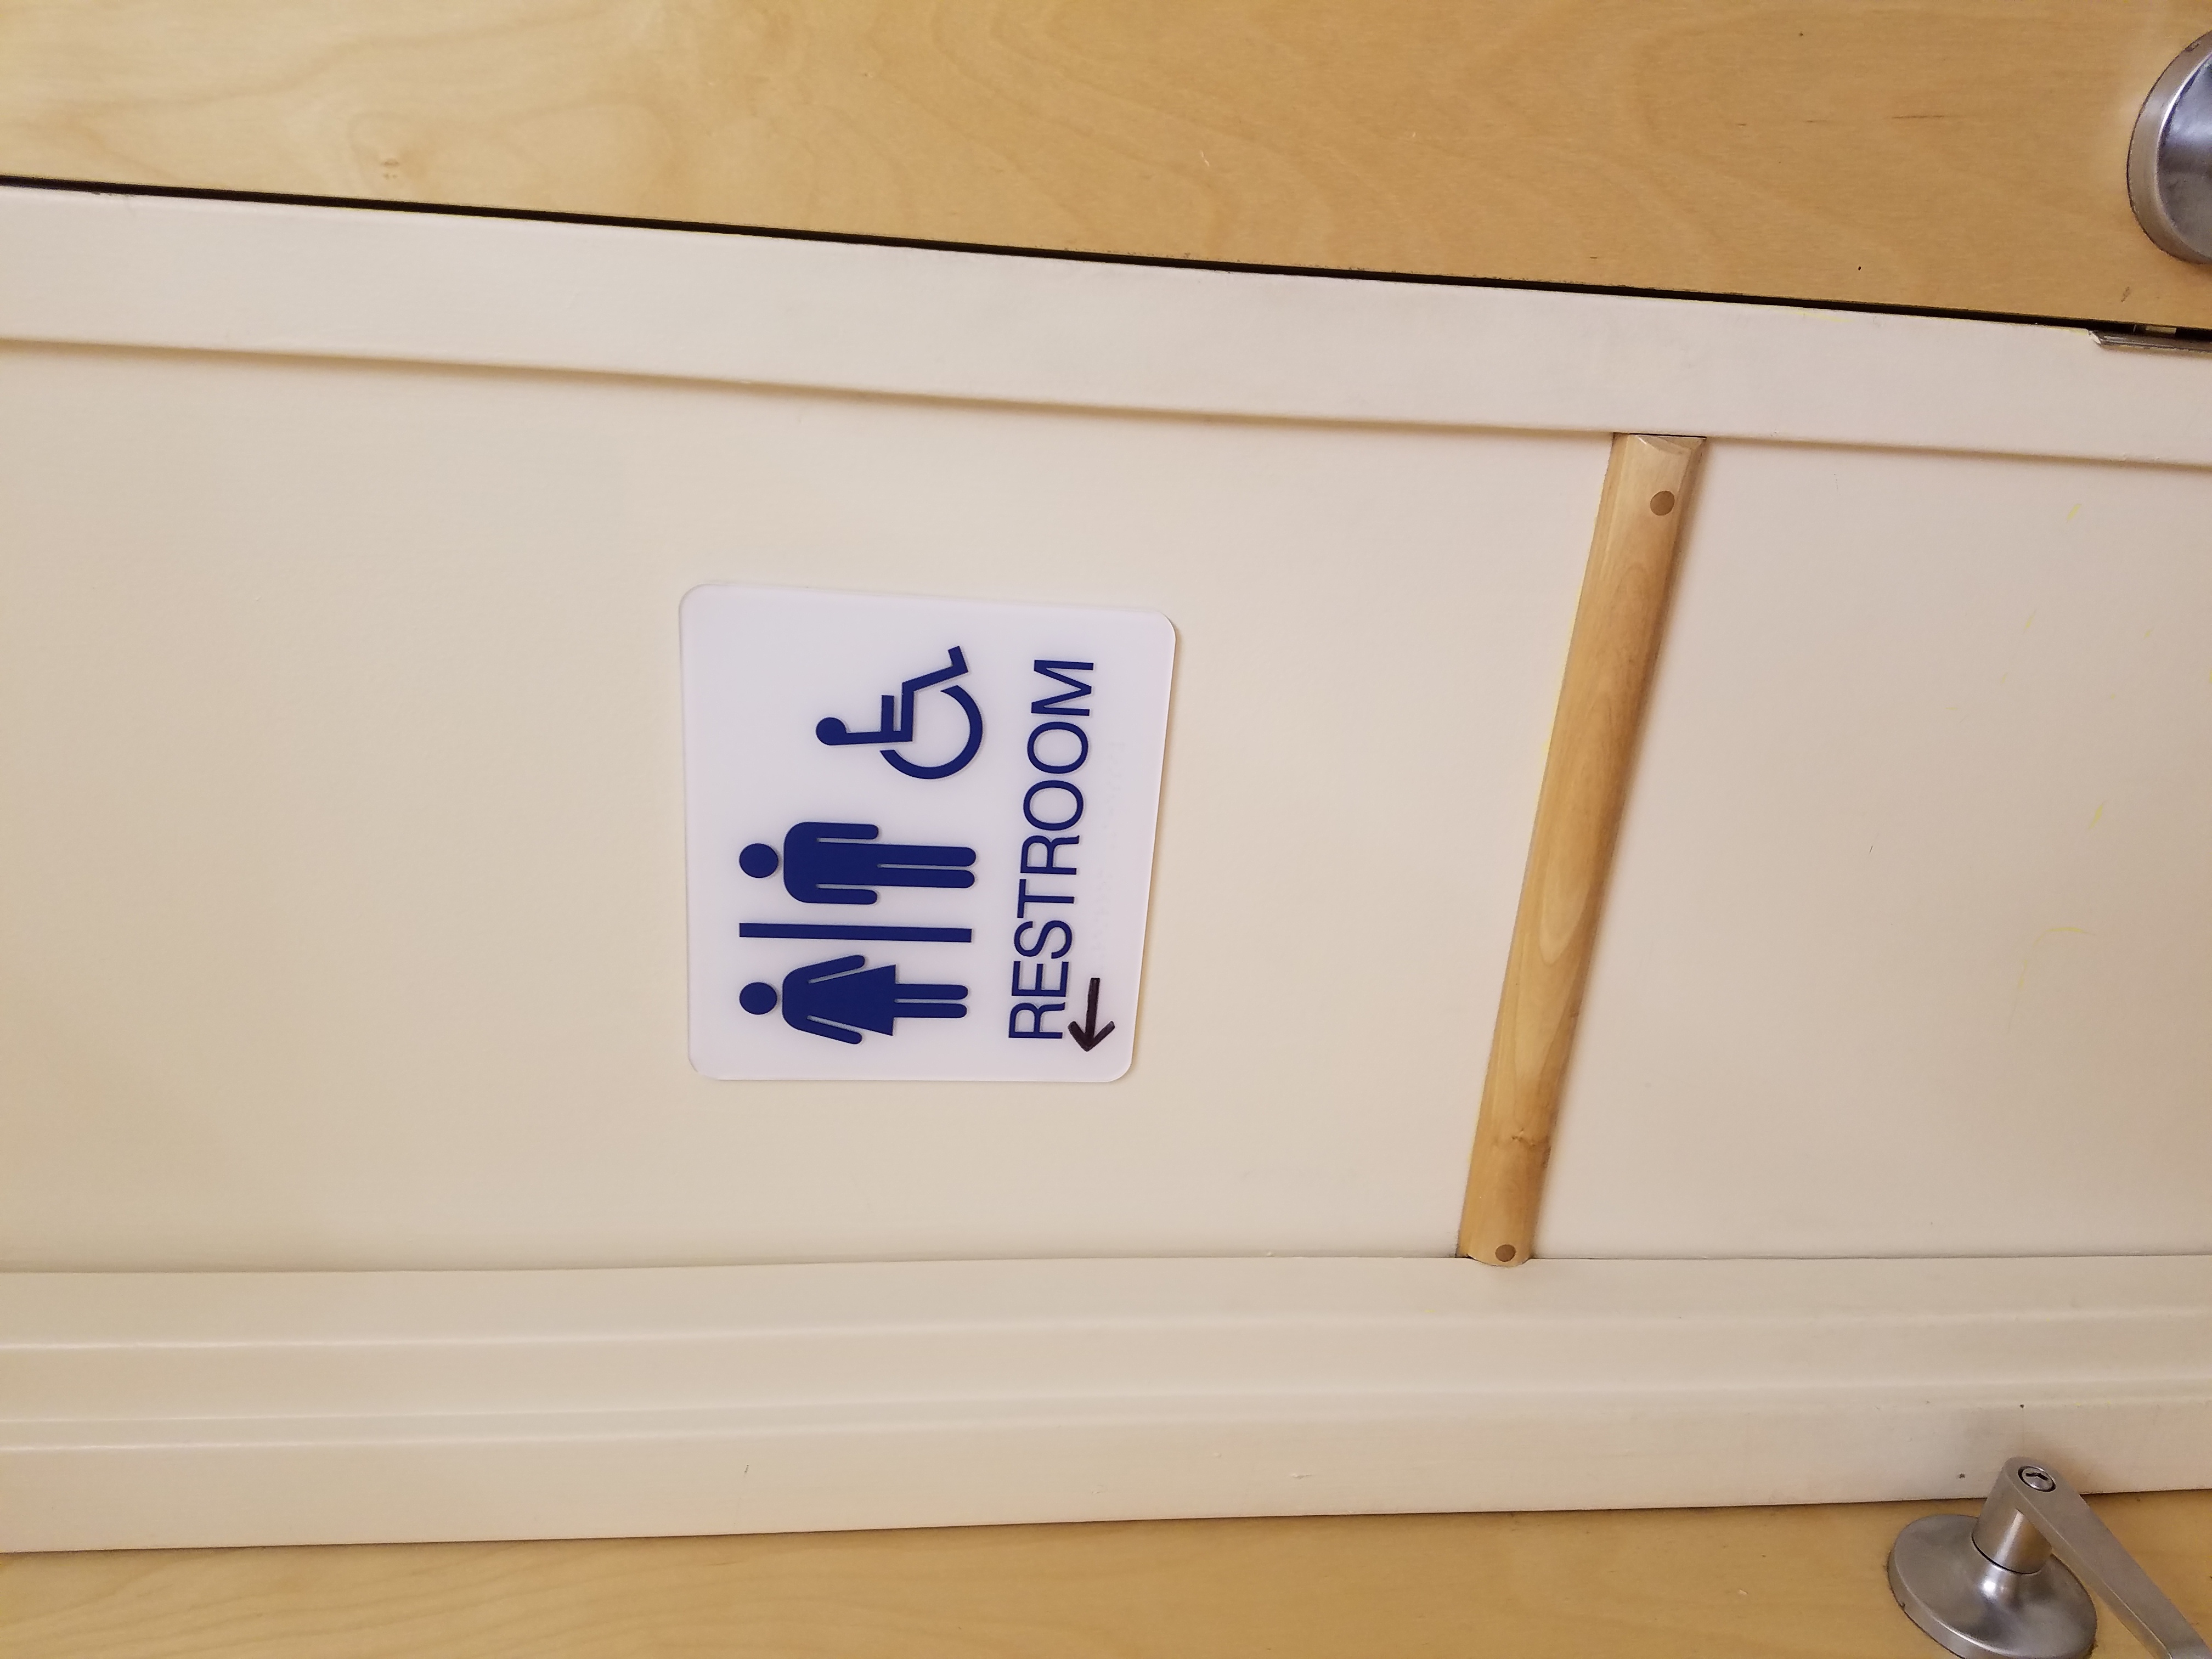
Feature: Wheelchair
State: Maine
Country: United States
Date: 2016-11-10T17:51:47+00:00